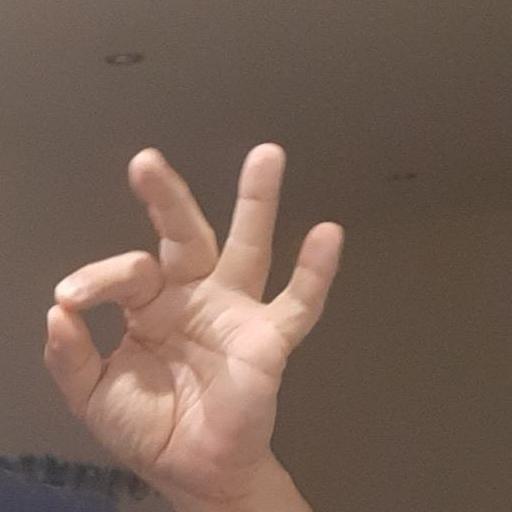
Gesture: ok